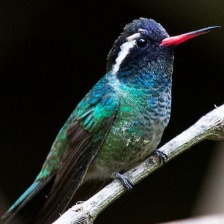
Species: WHITE EARED HUMMINGBIRD
Scientific name: BASILINNA LEUCOTIS
ImageNet parent category: hummingbird